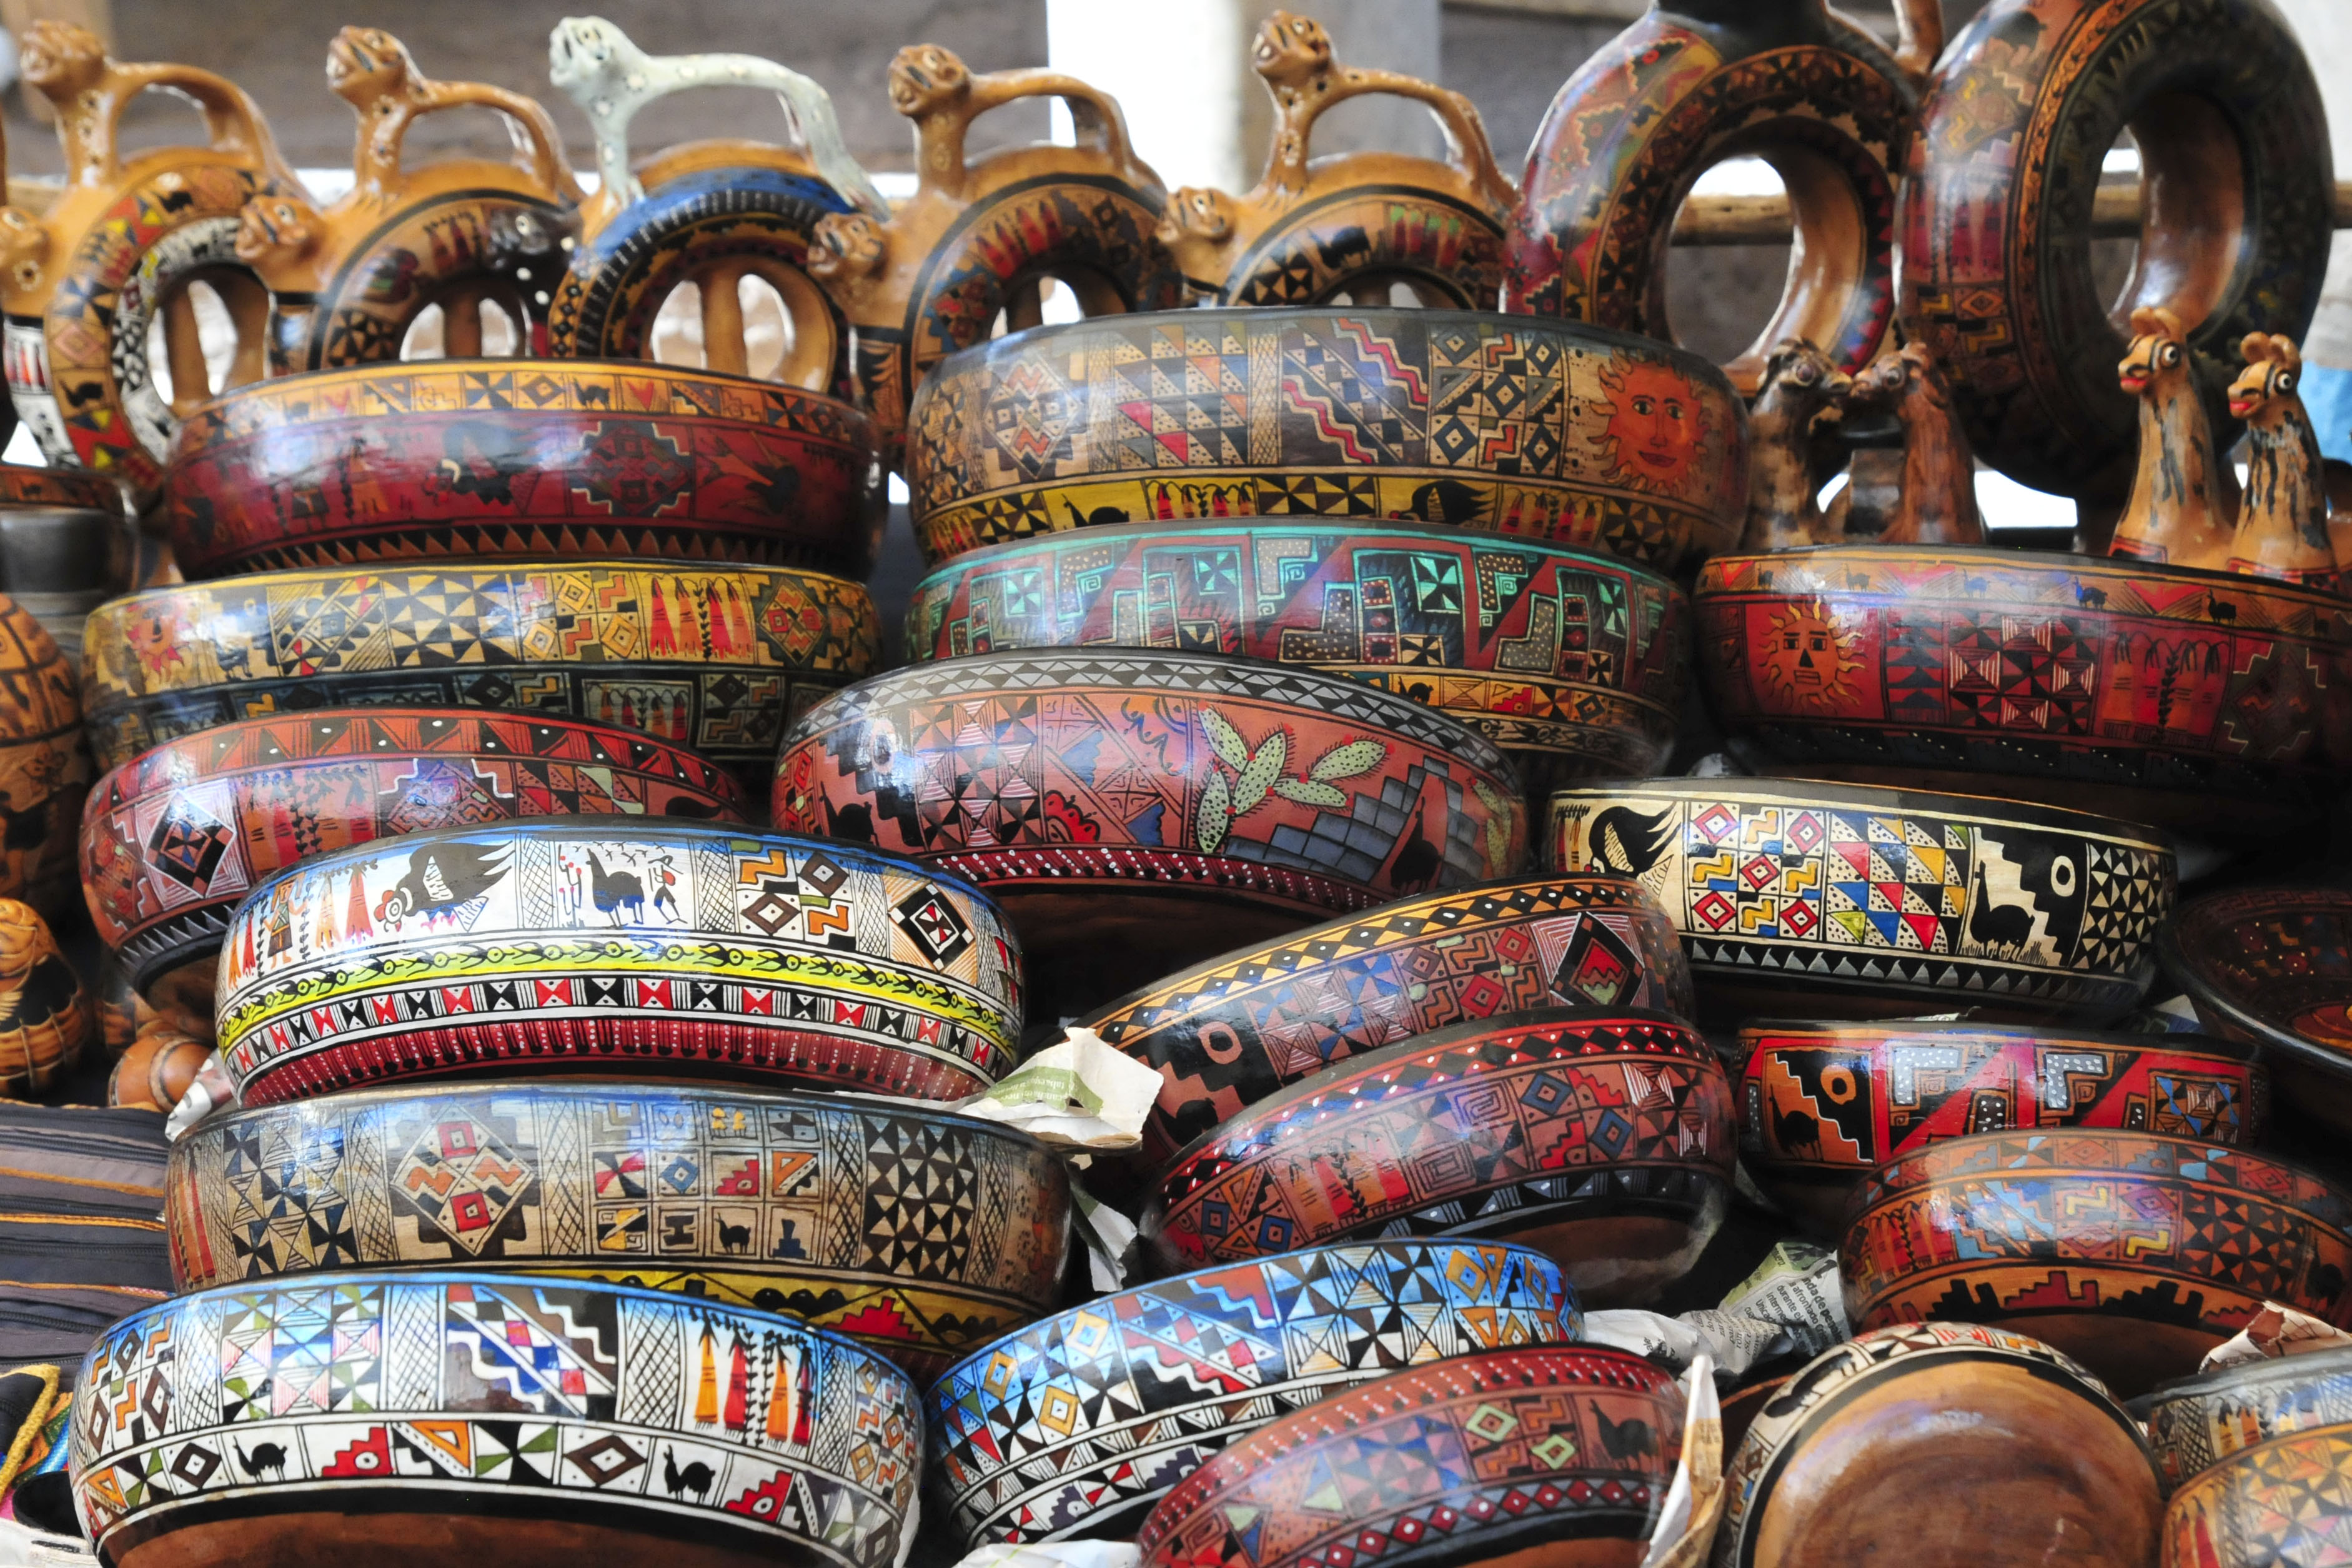
city, bazaar, market, nikon, peru, public space, art, d300, human settlement